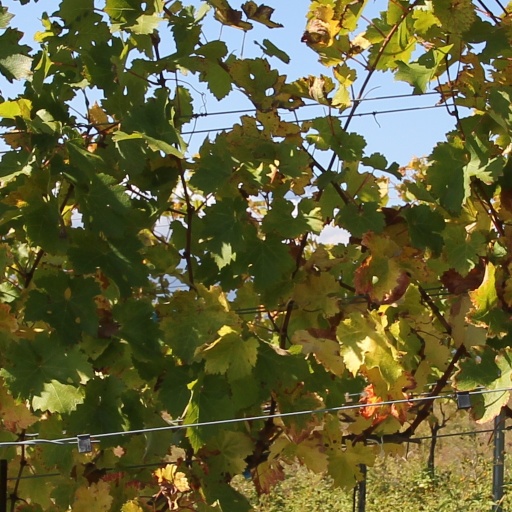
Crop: grape